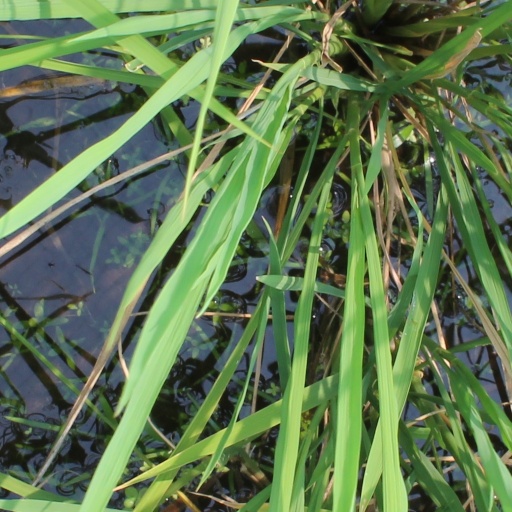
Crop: rice